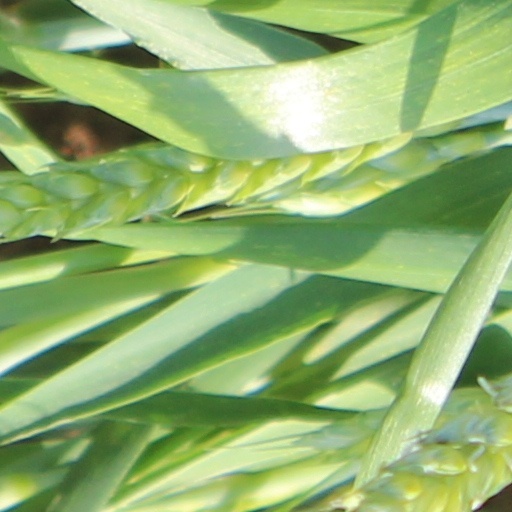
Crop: wheat